Swabian cuisine

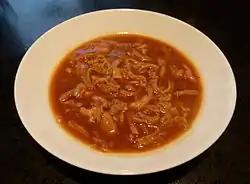
Swabian "Saure Kutteln" beef tripes in red wine

Although not much meat was historically used in the kitchen, there are still some regional specialties with meat; for instance, roast lamb with spätzle. Many recipes use tripe, which was inexpensive and therefore affordable for the common and poorer people. Very well known (although not universally loved) are Saure Kutteln, tripe cut into slices, steamed with roux and then soured with vinegar or wine.